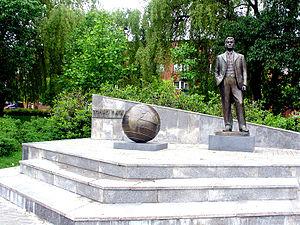
Tomáš Baťa était un entrepreneur tchèque, fondateur du groupe industriel des Chaussures Bata, l'une des plus grandes sociétés multinationales de distribution et de fabrication de chaussures.